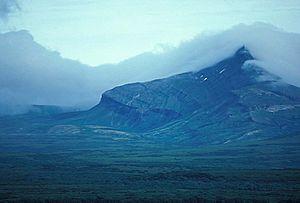
Le Refuge faunique national Becharof est une réserve faunique située en Alaska aux États-Unis, dans la chaîne aléoutienne. Son statut a été établi en 1980 par l'Alaska National Interest Lands Conservation Act.